Thierry Sabine

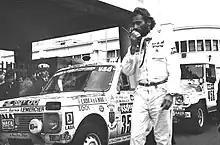
Sabine during the 1986 Paris-Alger-Dakar rally, on 4 January.

Thierry Sabine (13 June 1949, Neuilly-sur-Seine – 14 January 1986, Mali) was a French wrangler, motorcycle racer and founder and main organizer of the Dakar Rally.